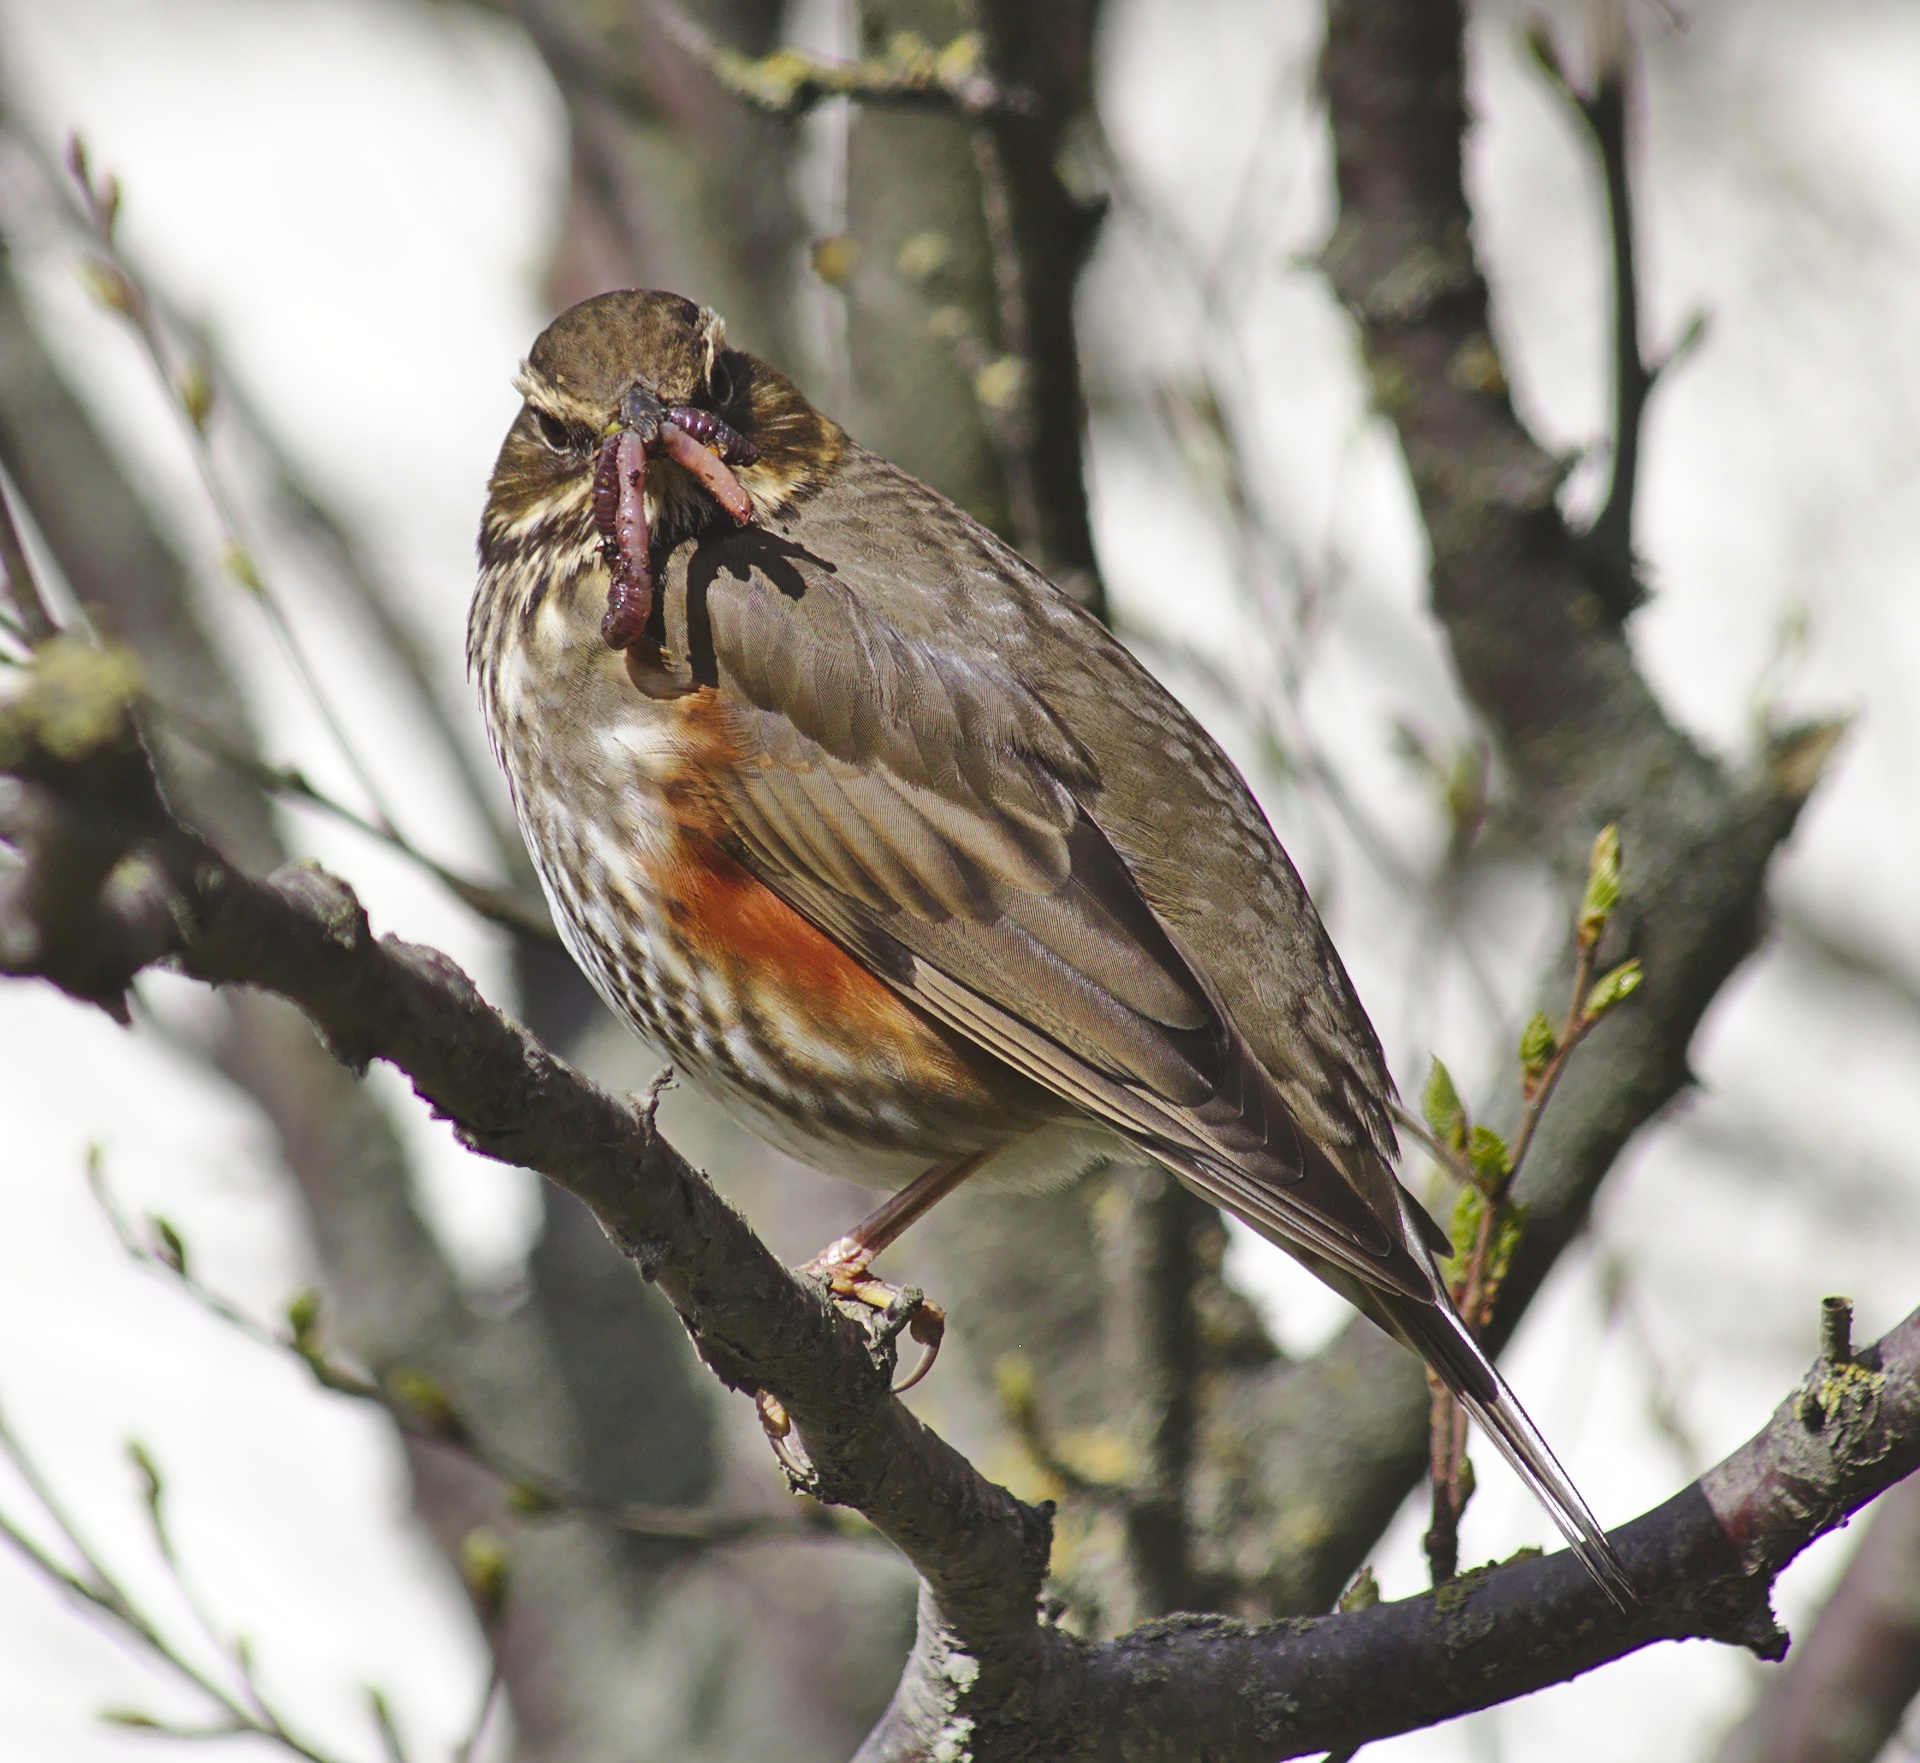
nature, branch, bird, wing, flower, animal, wildlife, spring, beak, fauna, vertebrate, sparrow, finch, thrush, brambling, worms, house sparrow, old world flycatcher, redwing, perching bird, emberizidae